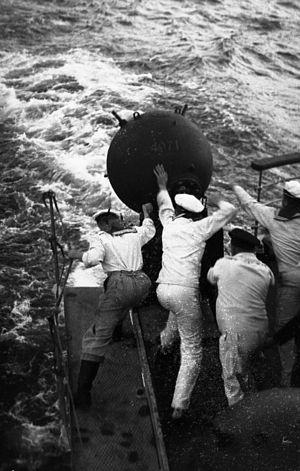
Un mouilleur de mines est un navire de guerre des mines spécialisé dans le minage maritime. Son indicatif visuel commence par la lettre "N" suivie de 2 ou 3 chiffres.